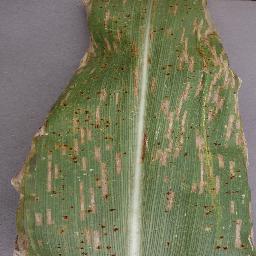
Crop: corn
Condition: (maize)_northern_blight